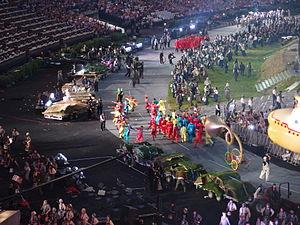
Sgt. Pepper's Lonely Hearts Club Band est le huitième album studio des Beatles, publié le 1ᵉʳ juin 1967 en Grande-Bretagne et le jour suivant aux États-Unis. Enregistré sur une période de 129 jours, cet album est souvent considéré par les critiques comme leur plus grande œuvre et l'un des albums les plus influents de l'histoire de la musique populaire, figurant entre autres à la première place dans la liste des 500 plus grands albums de tous les temps du magazine Rolling Stone.